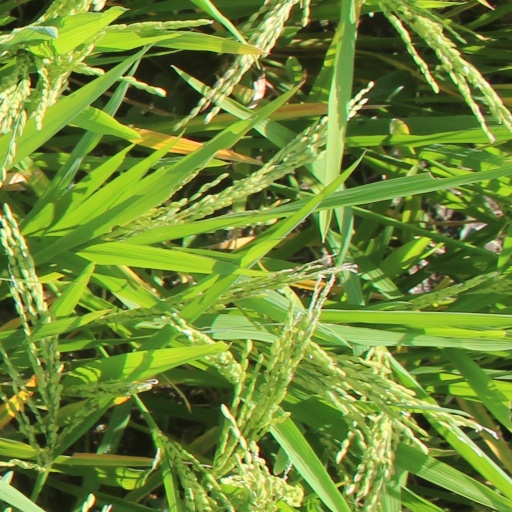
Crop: rice